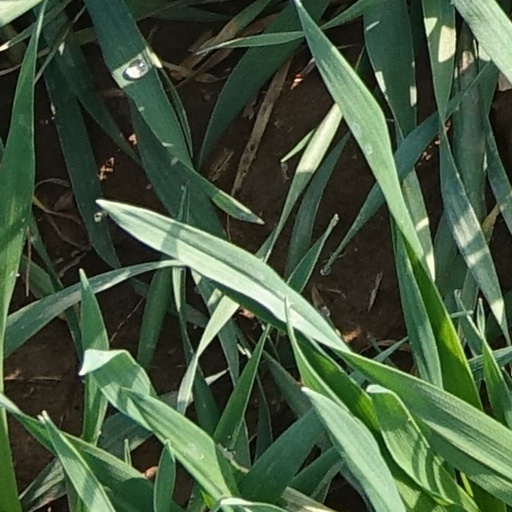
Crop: wheat